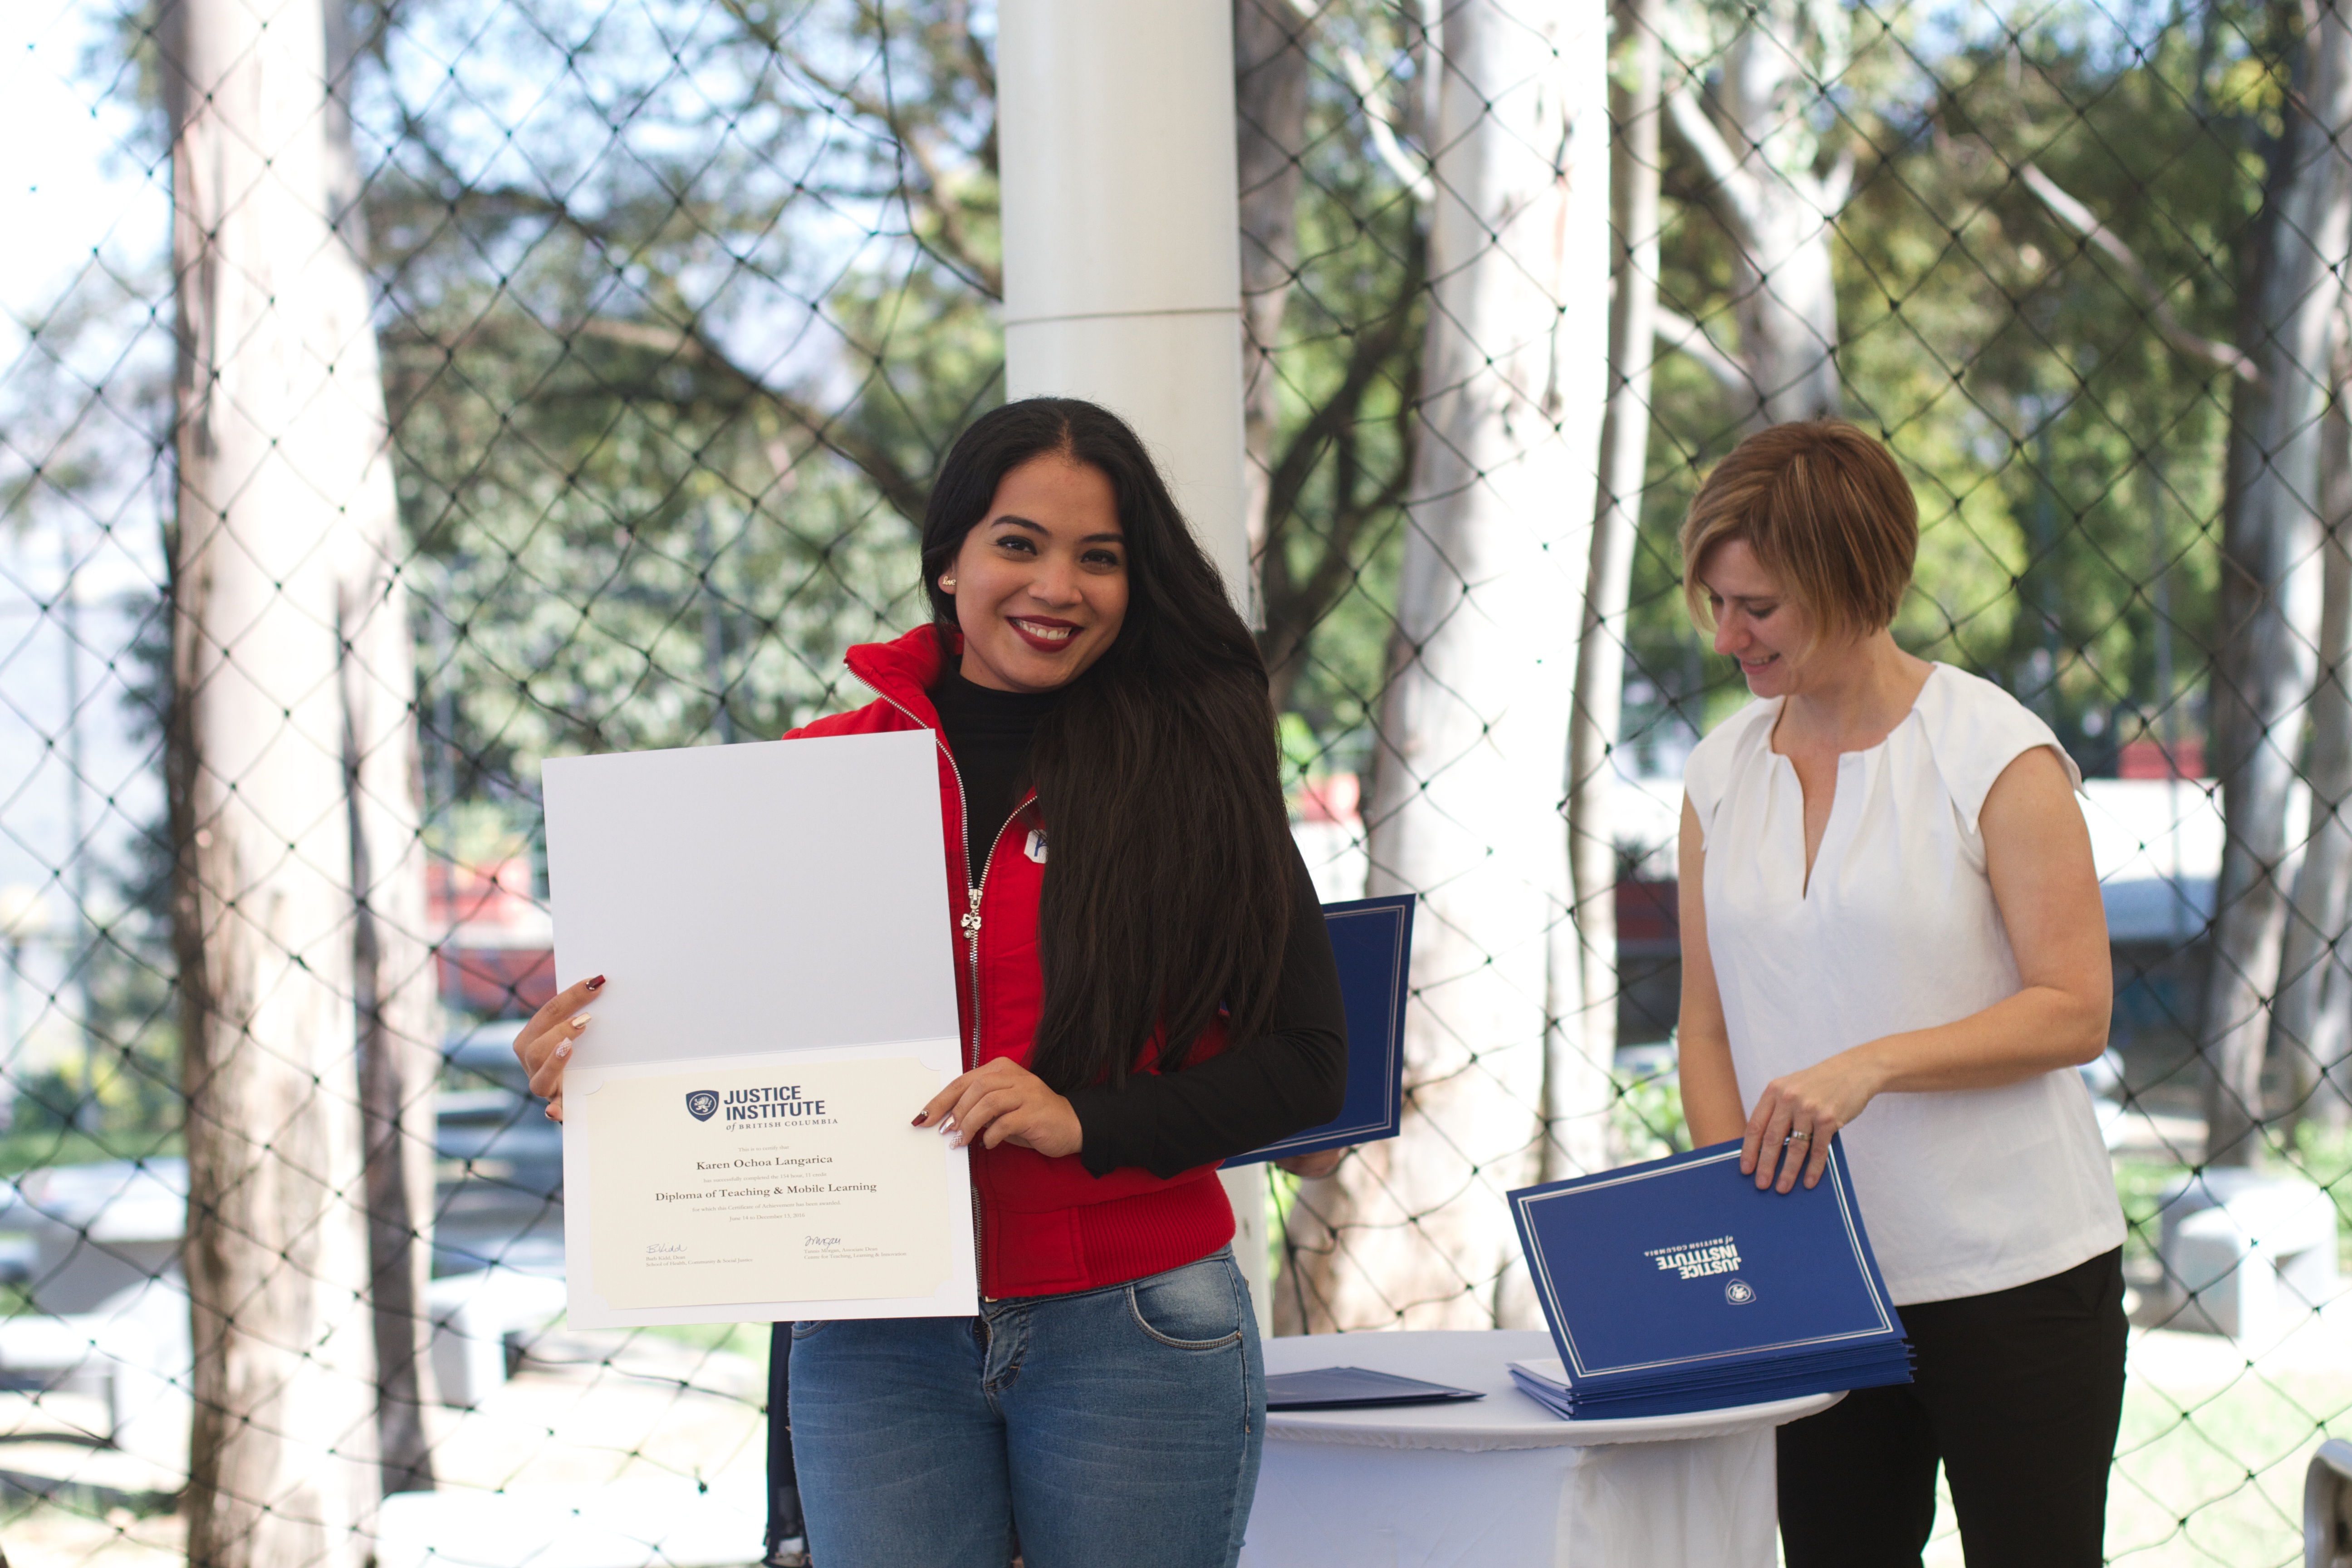
spring, udgagora